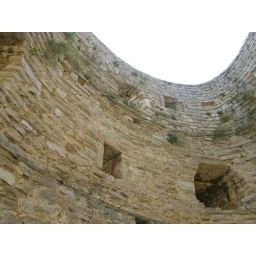
Old castle in Srebrenik. Inside the tower